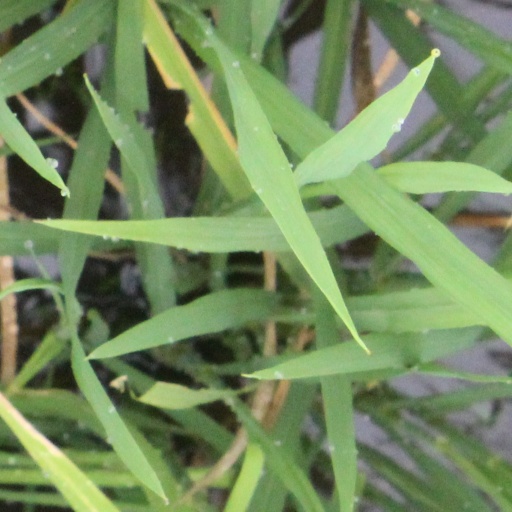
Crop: rice